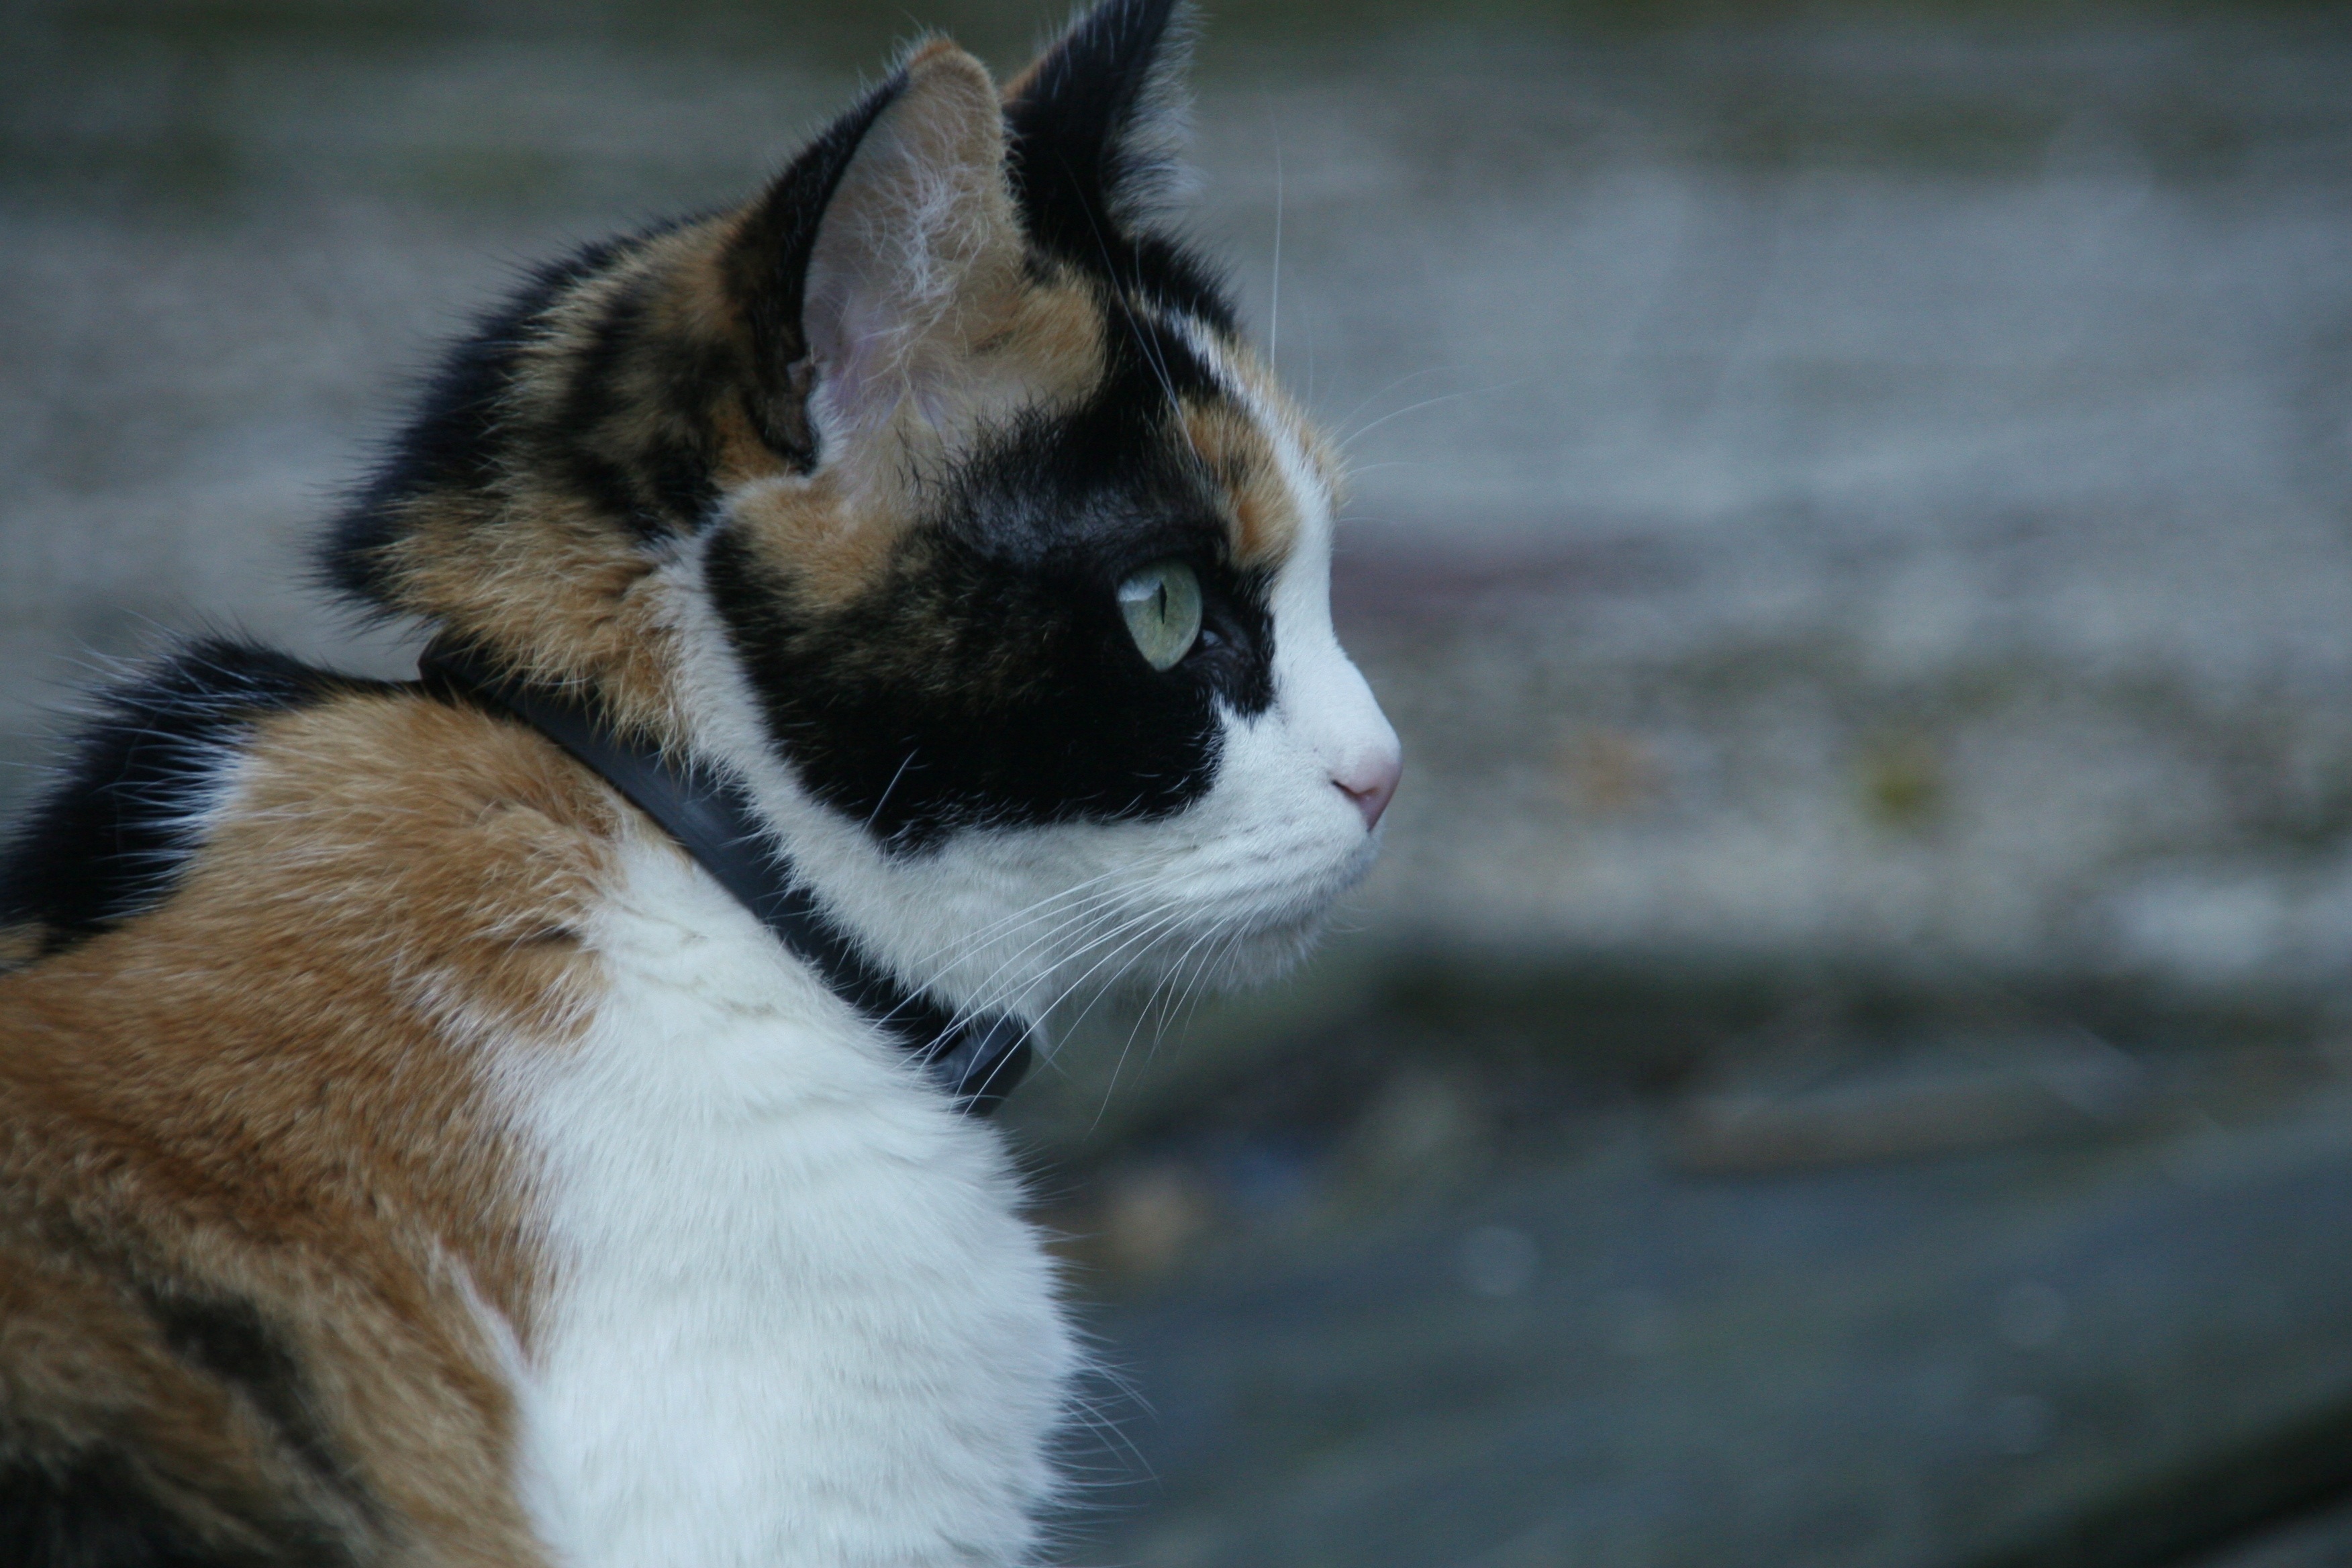
animal, pet, kitten, cat, mammal, fauna, cats, nose, whiskers, vertebrate, cat face, small to medium sized cats, cat like mammal, domestic short haired cat